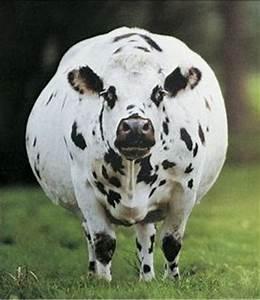
cow